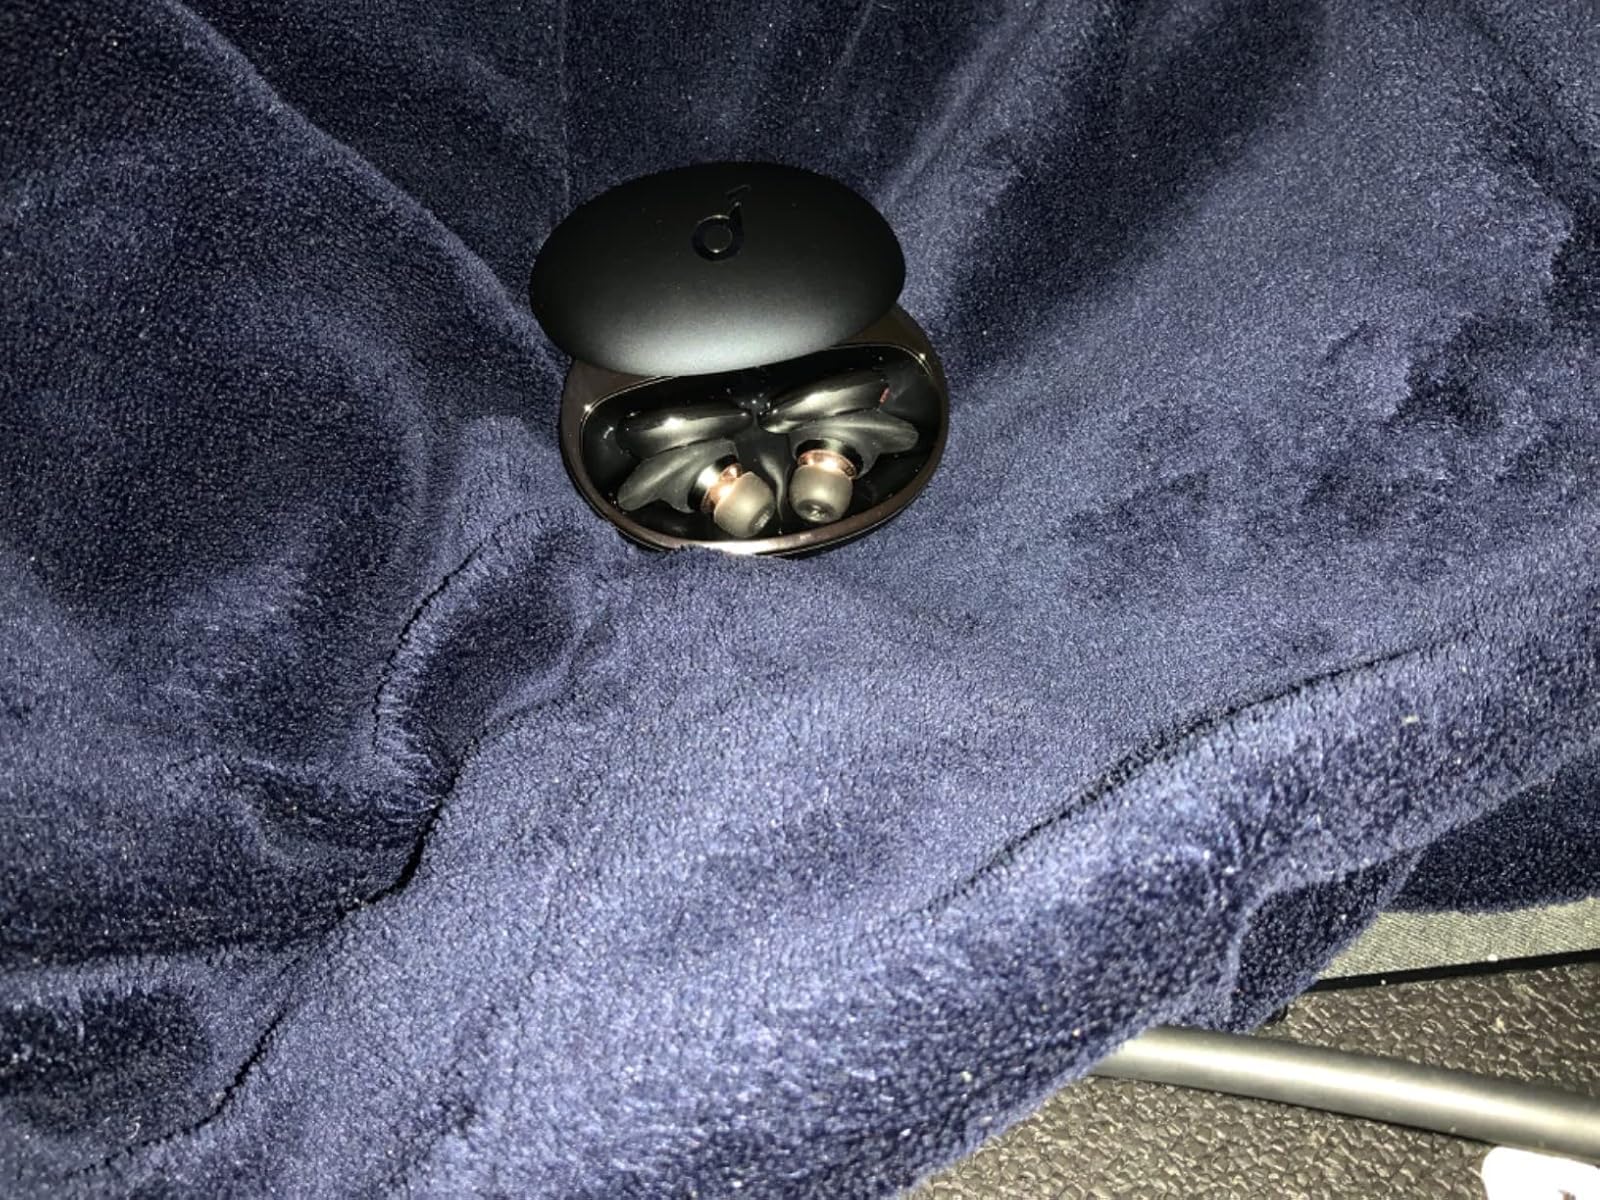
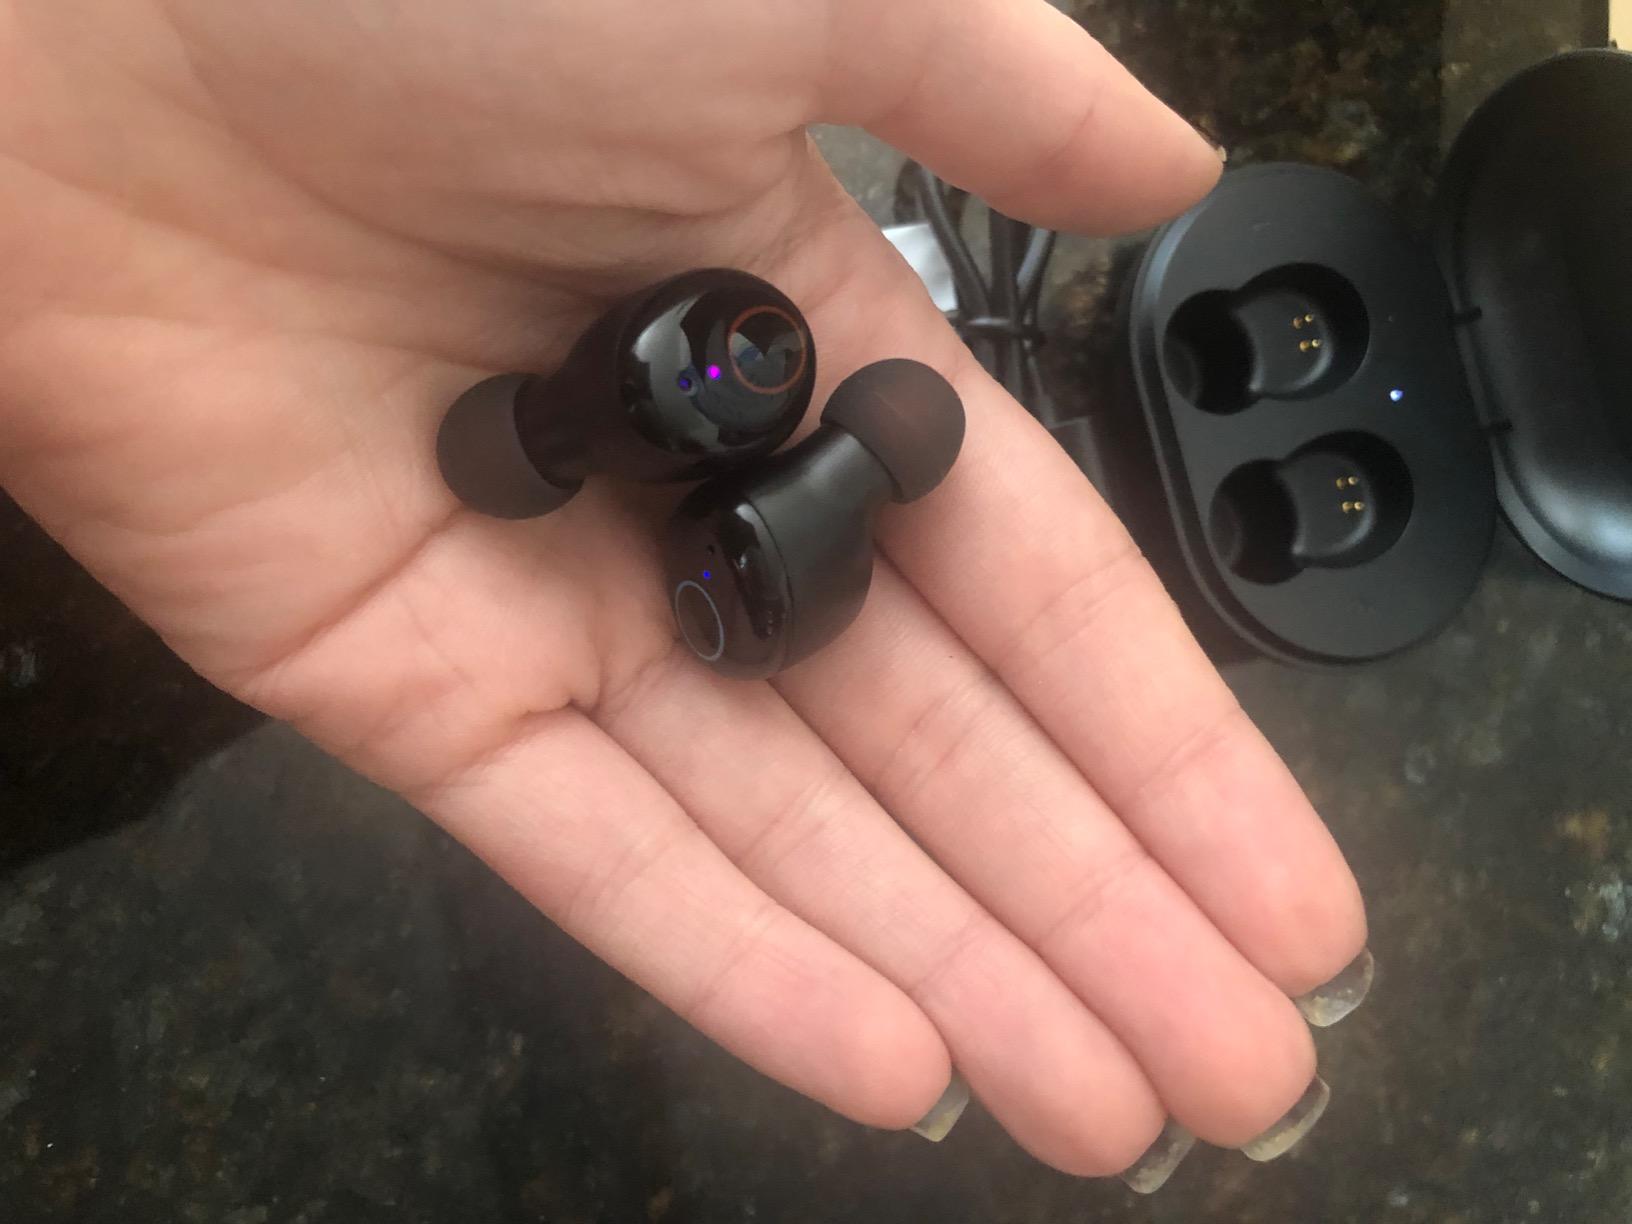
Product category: earbuds
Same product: no